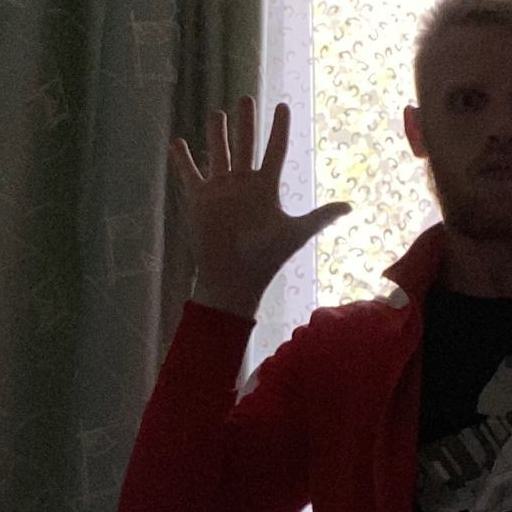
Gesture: palm